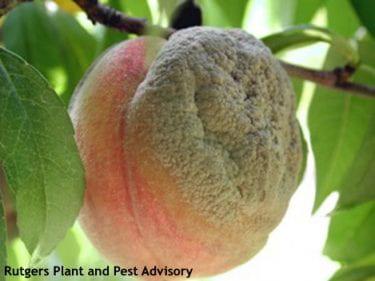
Plant: Peach
Disease: peach brown rot